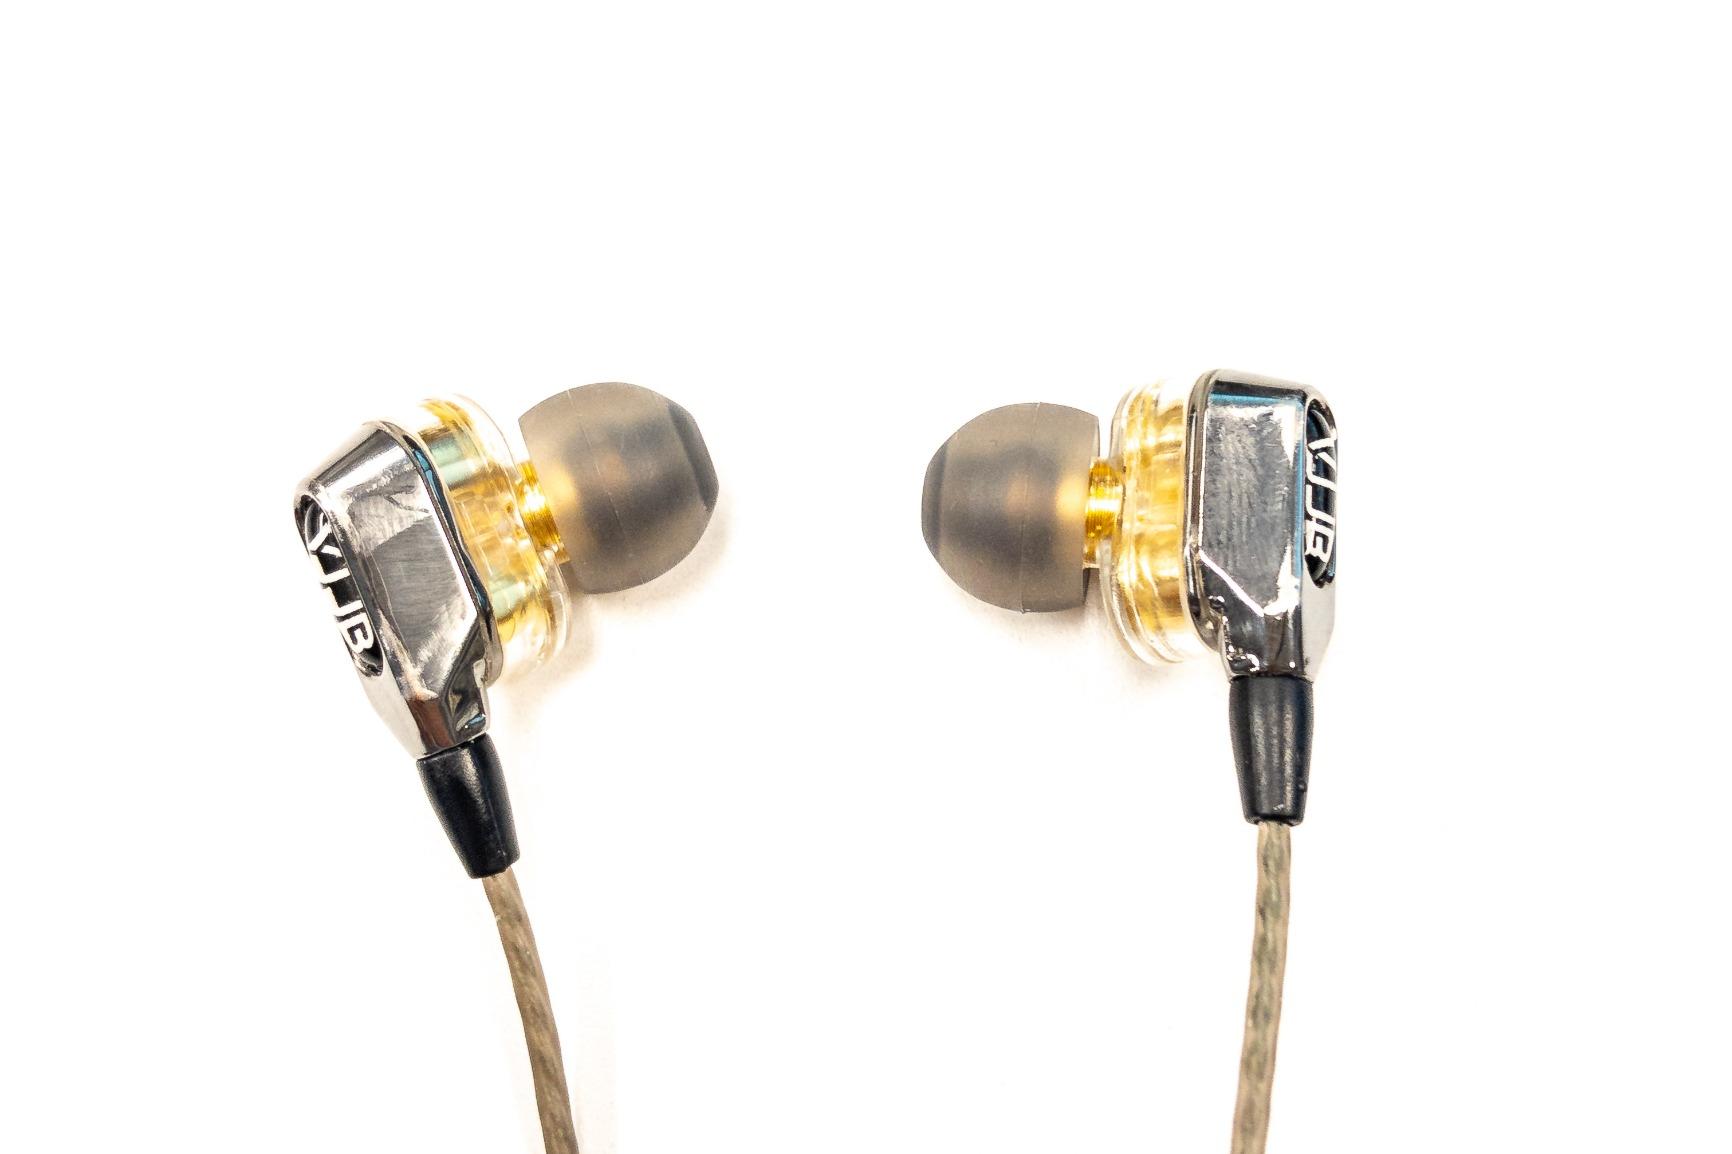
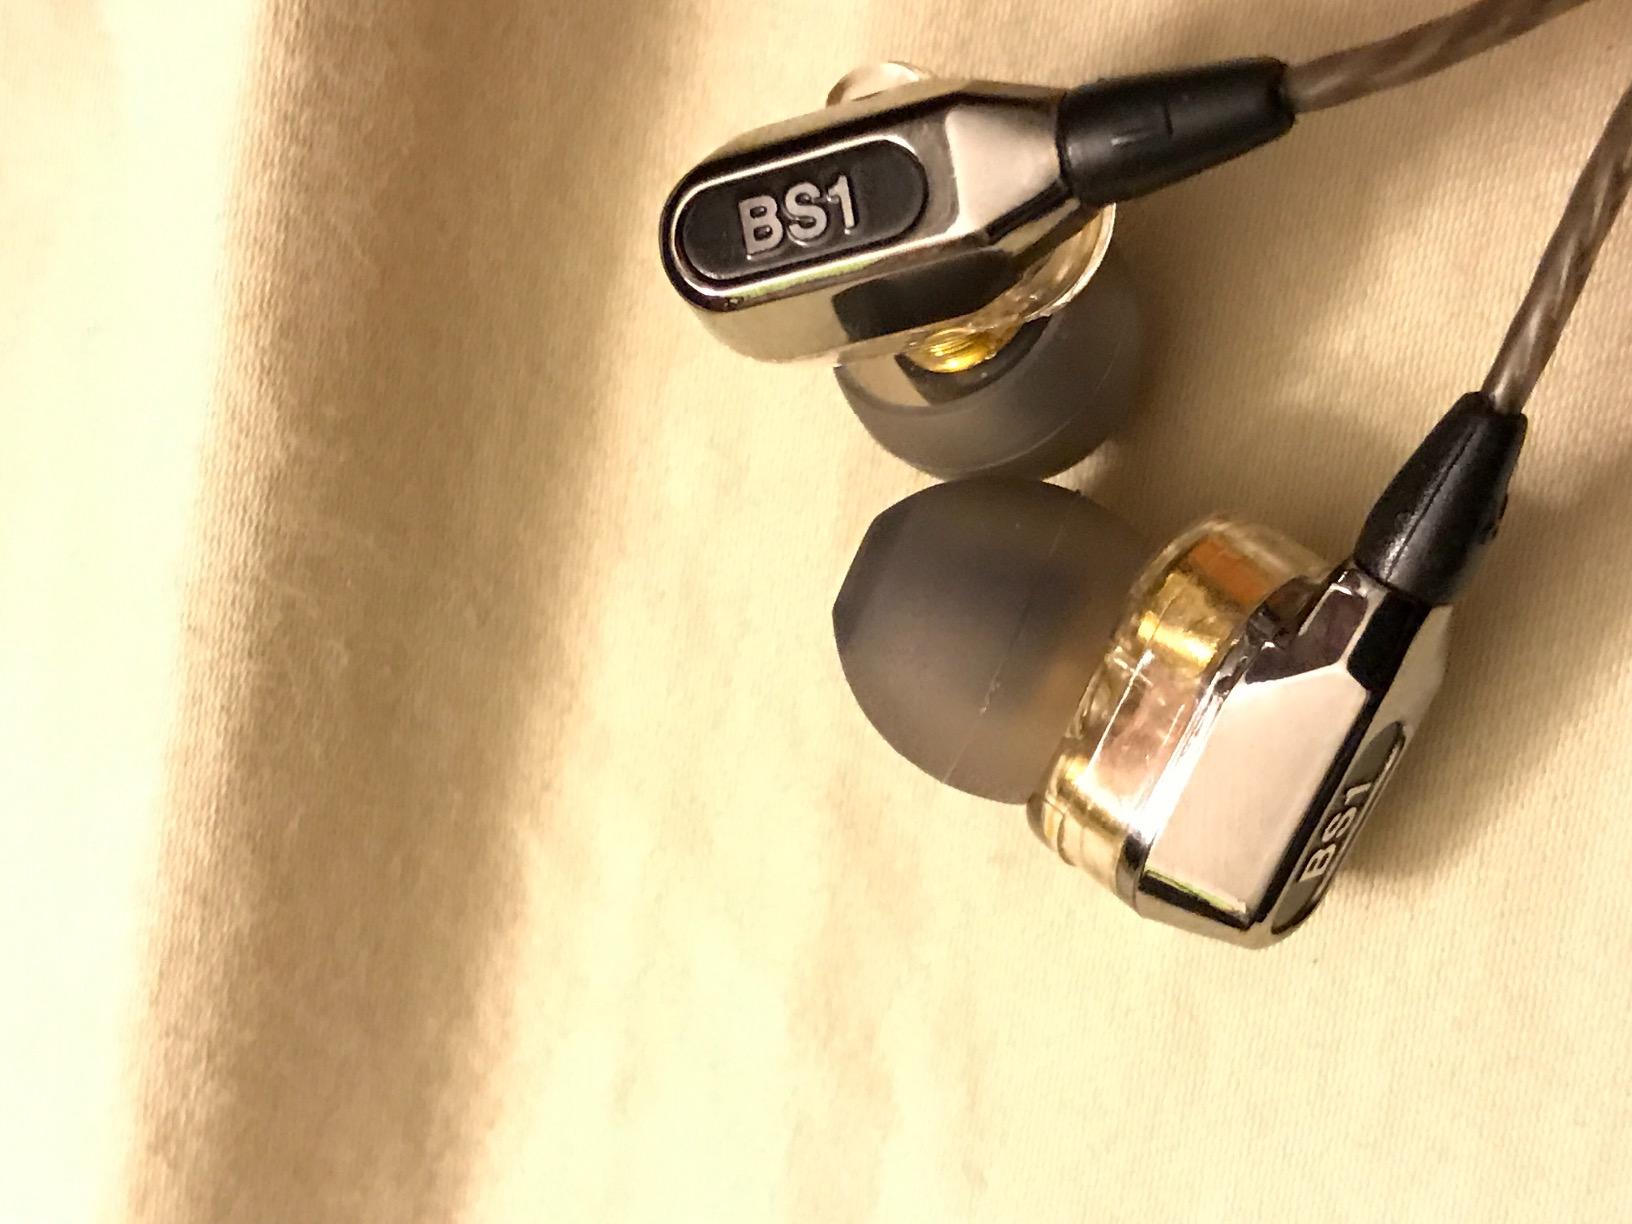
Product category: headphones
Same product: yes